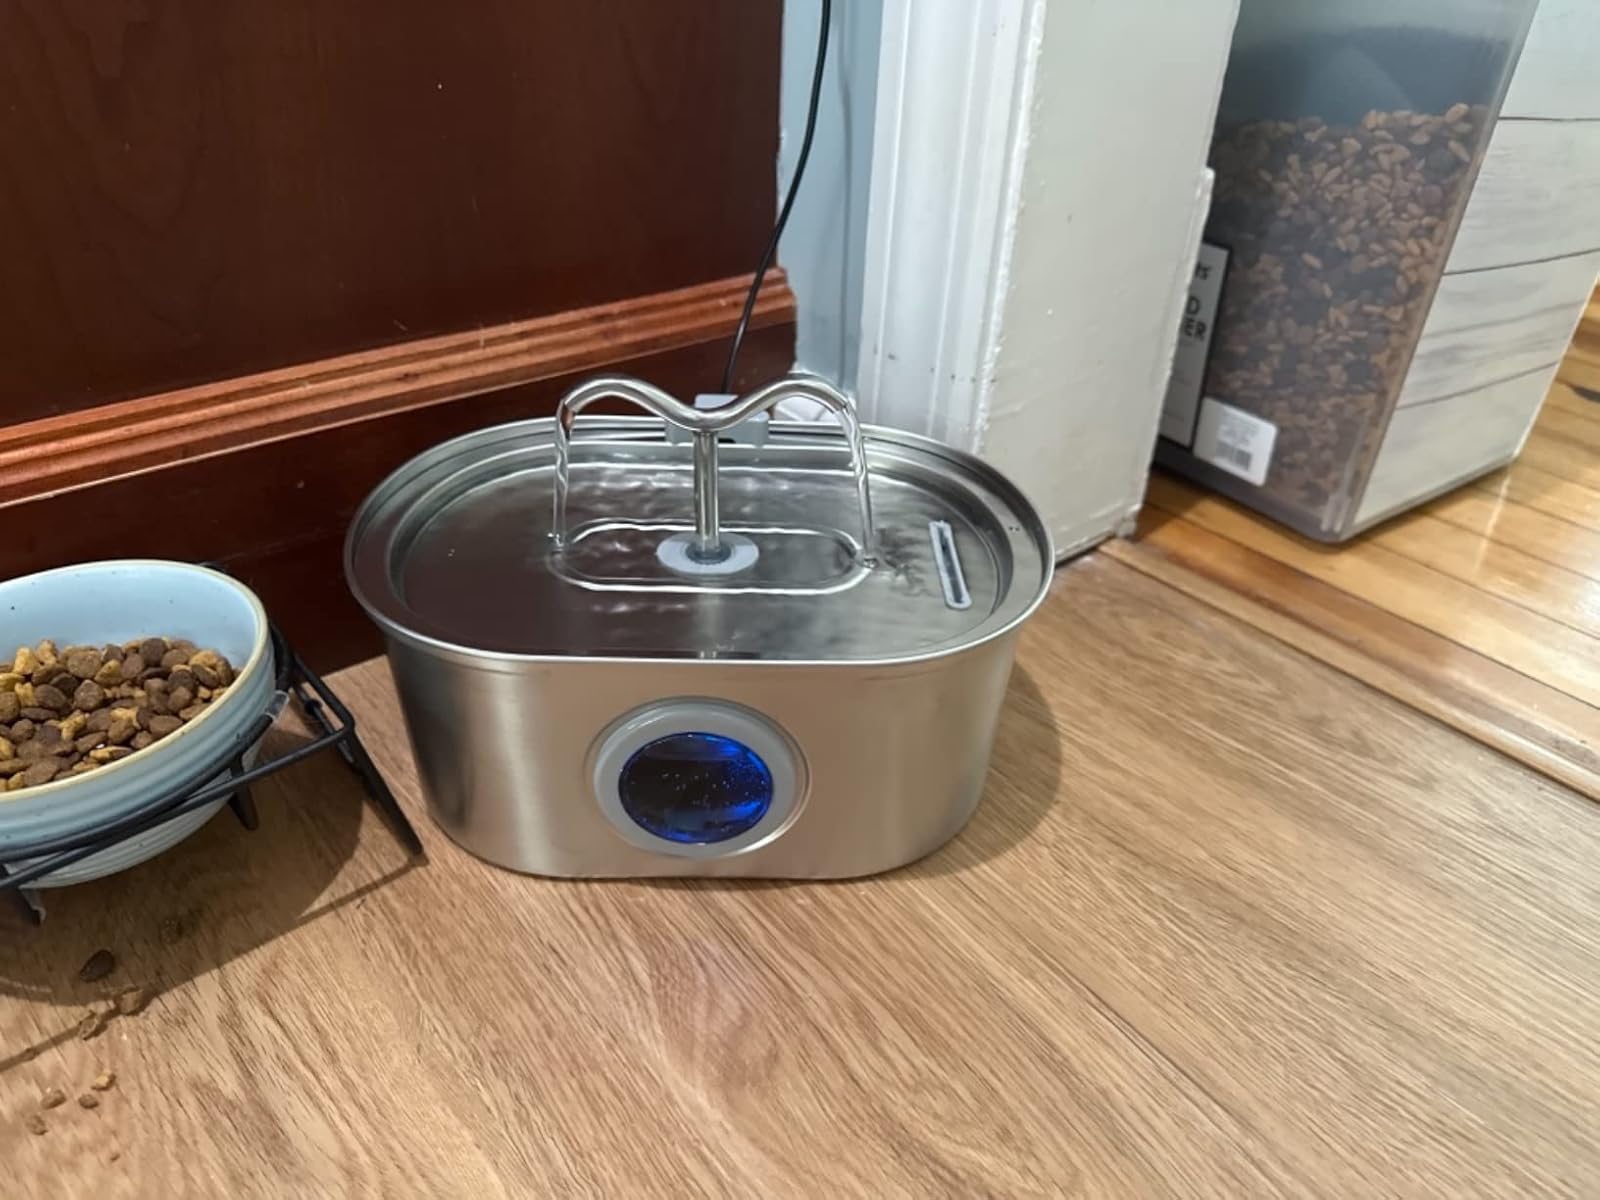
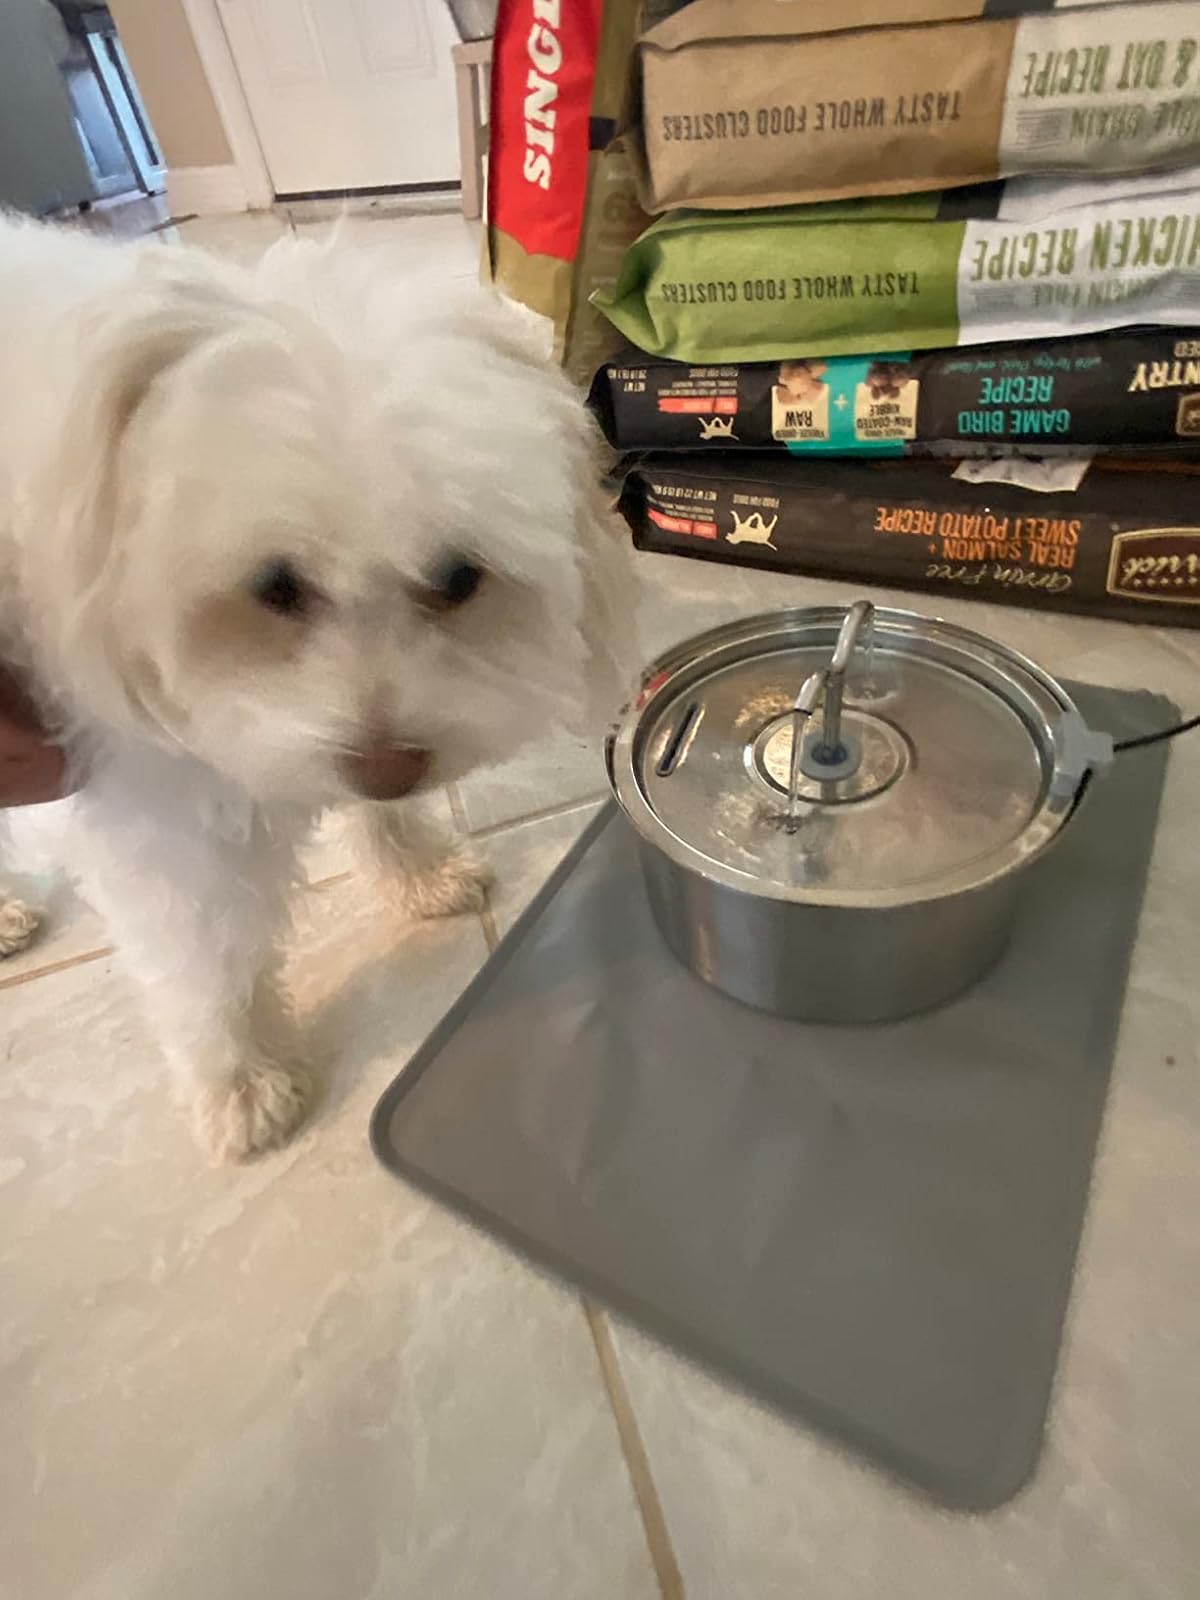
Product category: items_bowl
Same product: no